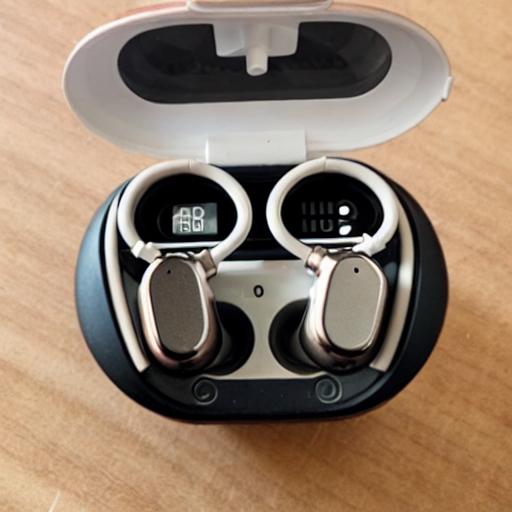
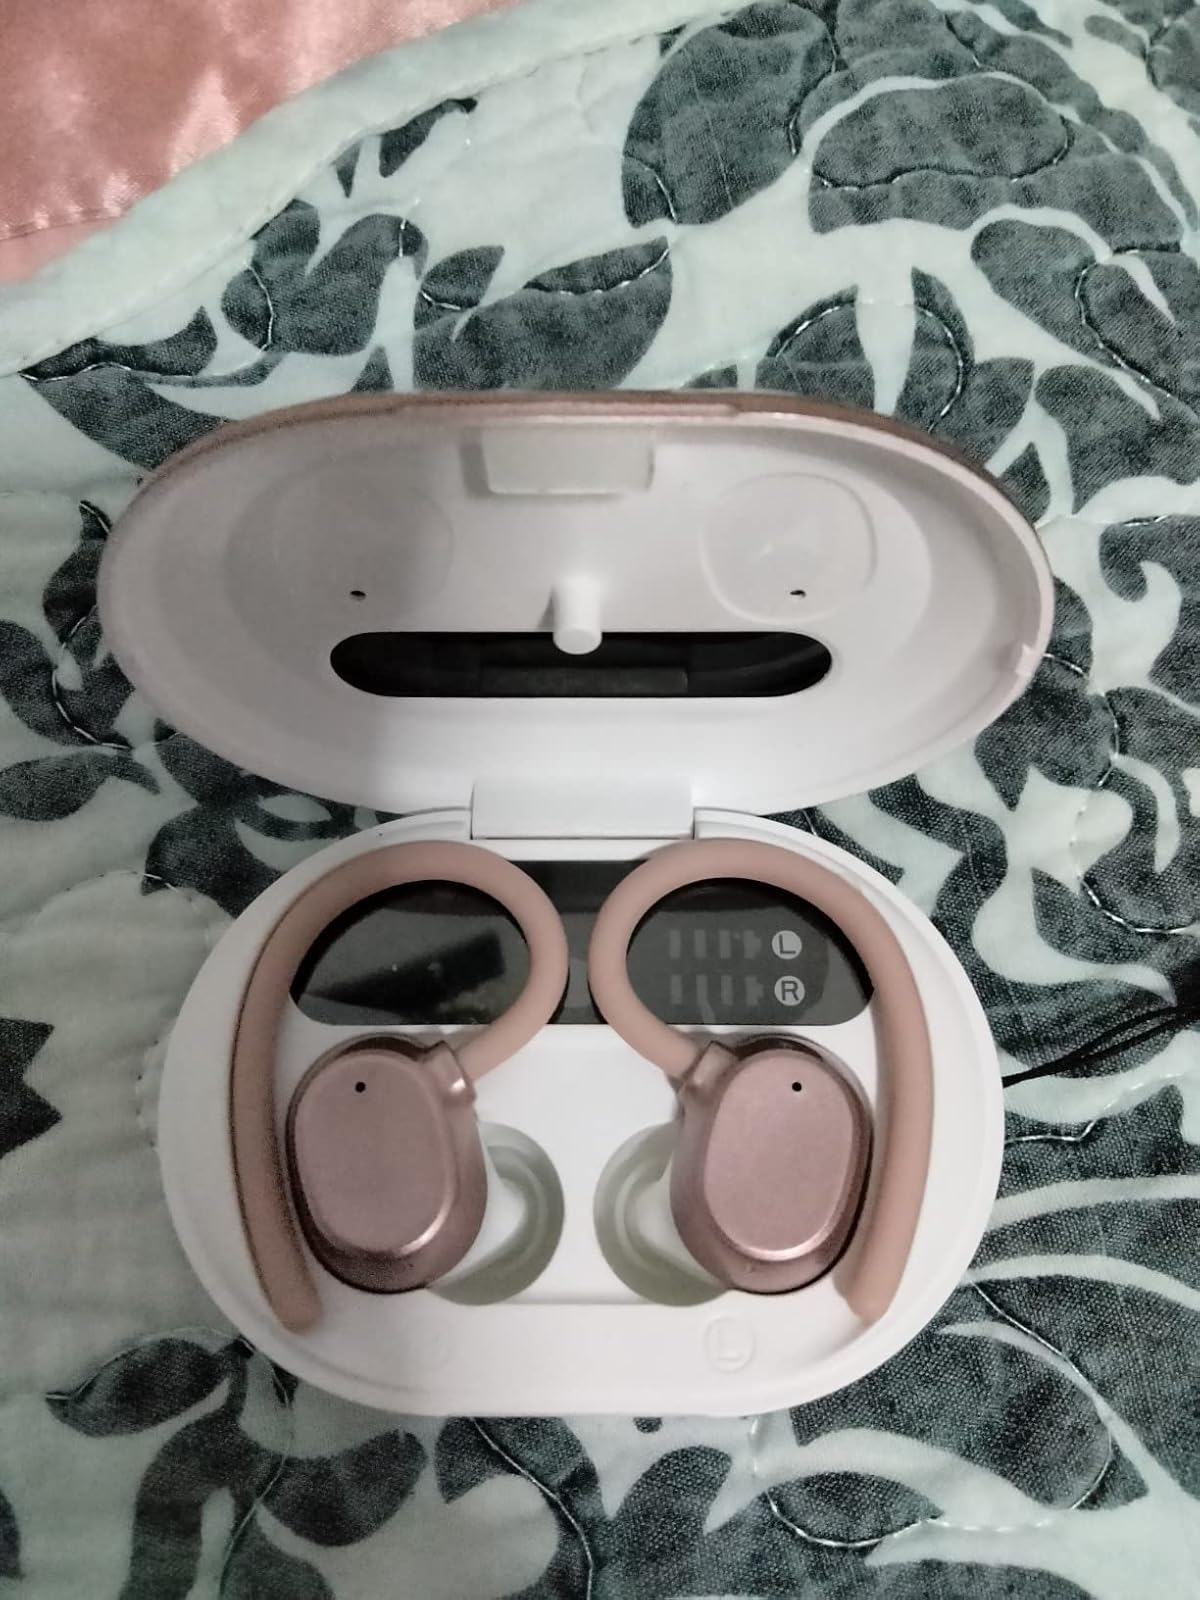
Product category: earbuds
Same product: no